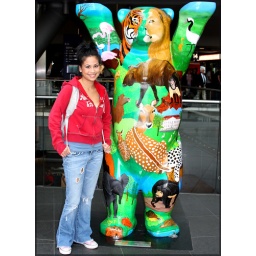
Leipzig had lions, Berlin had bears. This bear was standing in the Berlin train station downtown. Berlin, Germany